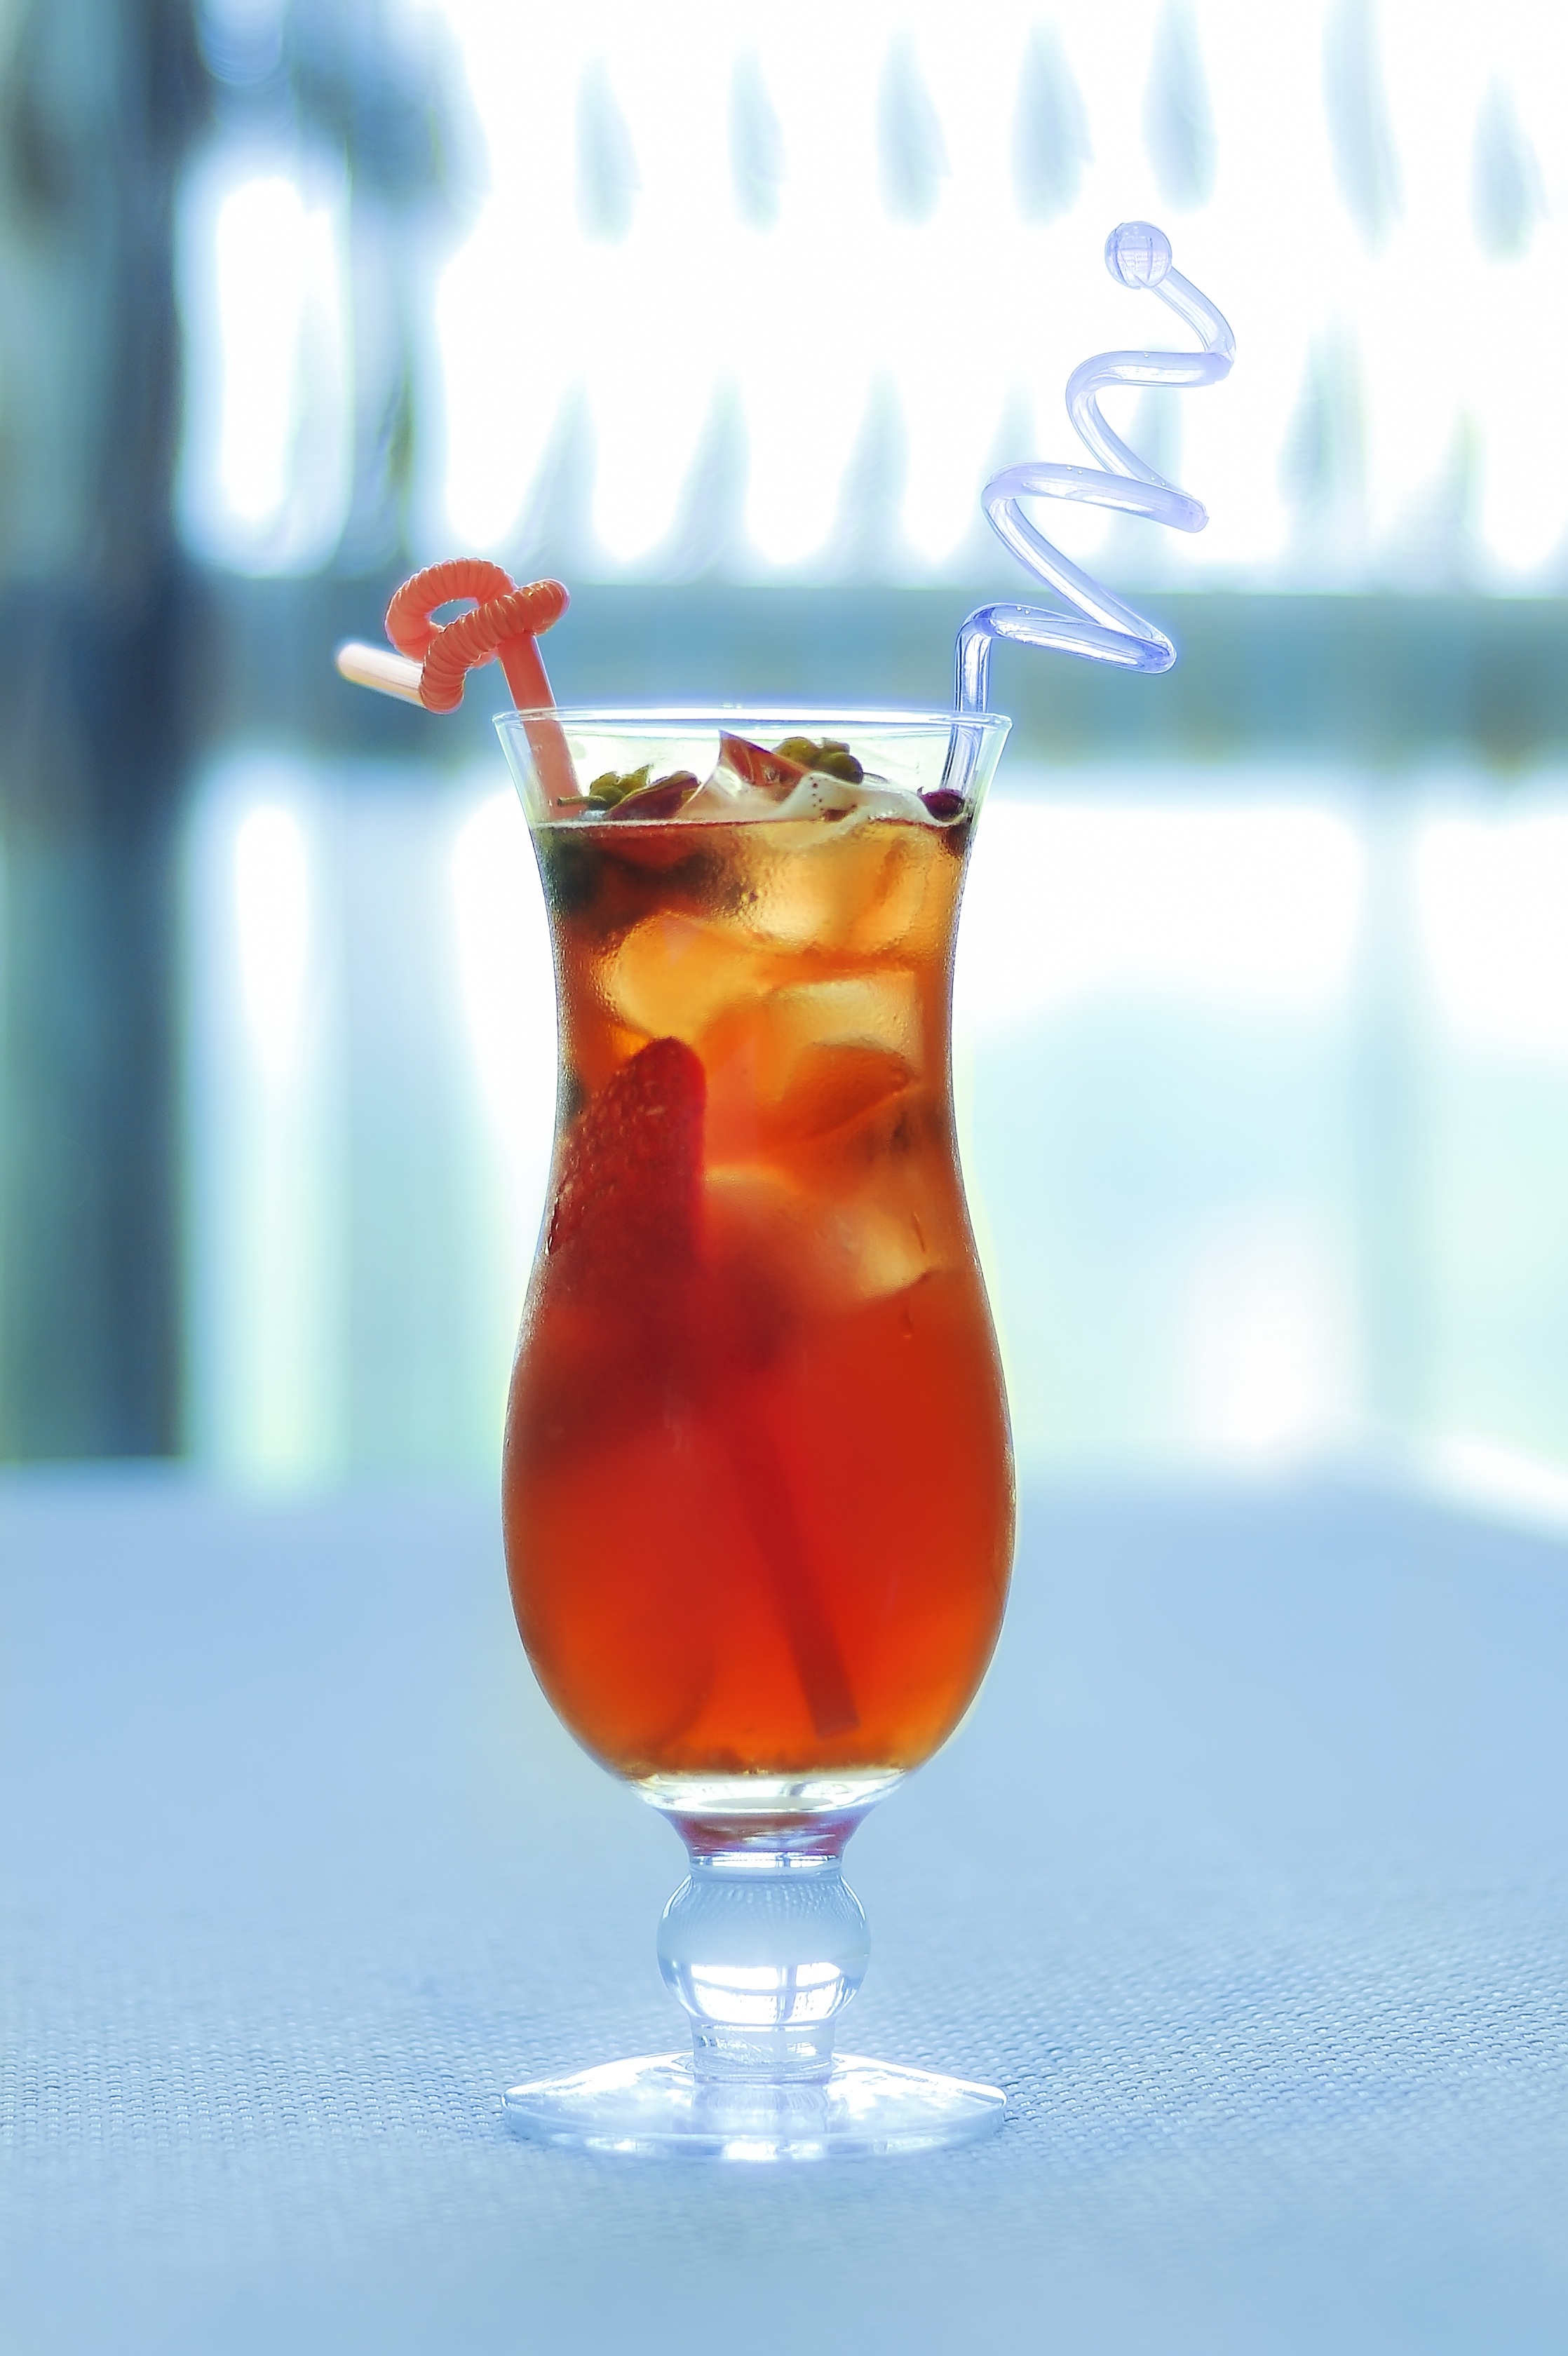
produce, drink, gourmet, cocktail, western, drinks, alcoholic beverage, distilled beverage, non alcoholic beverage